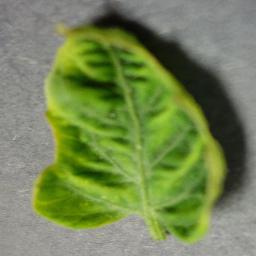
Label: Tomato___Tomato_Yellow_Leaf_Curl_Virus